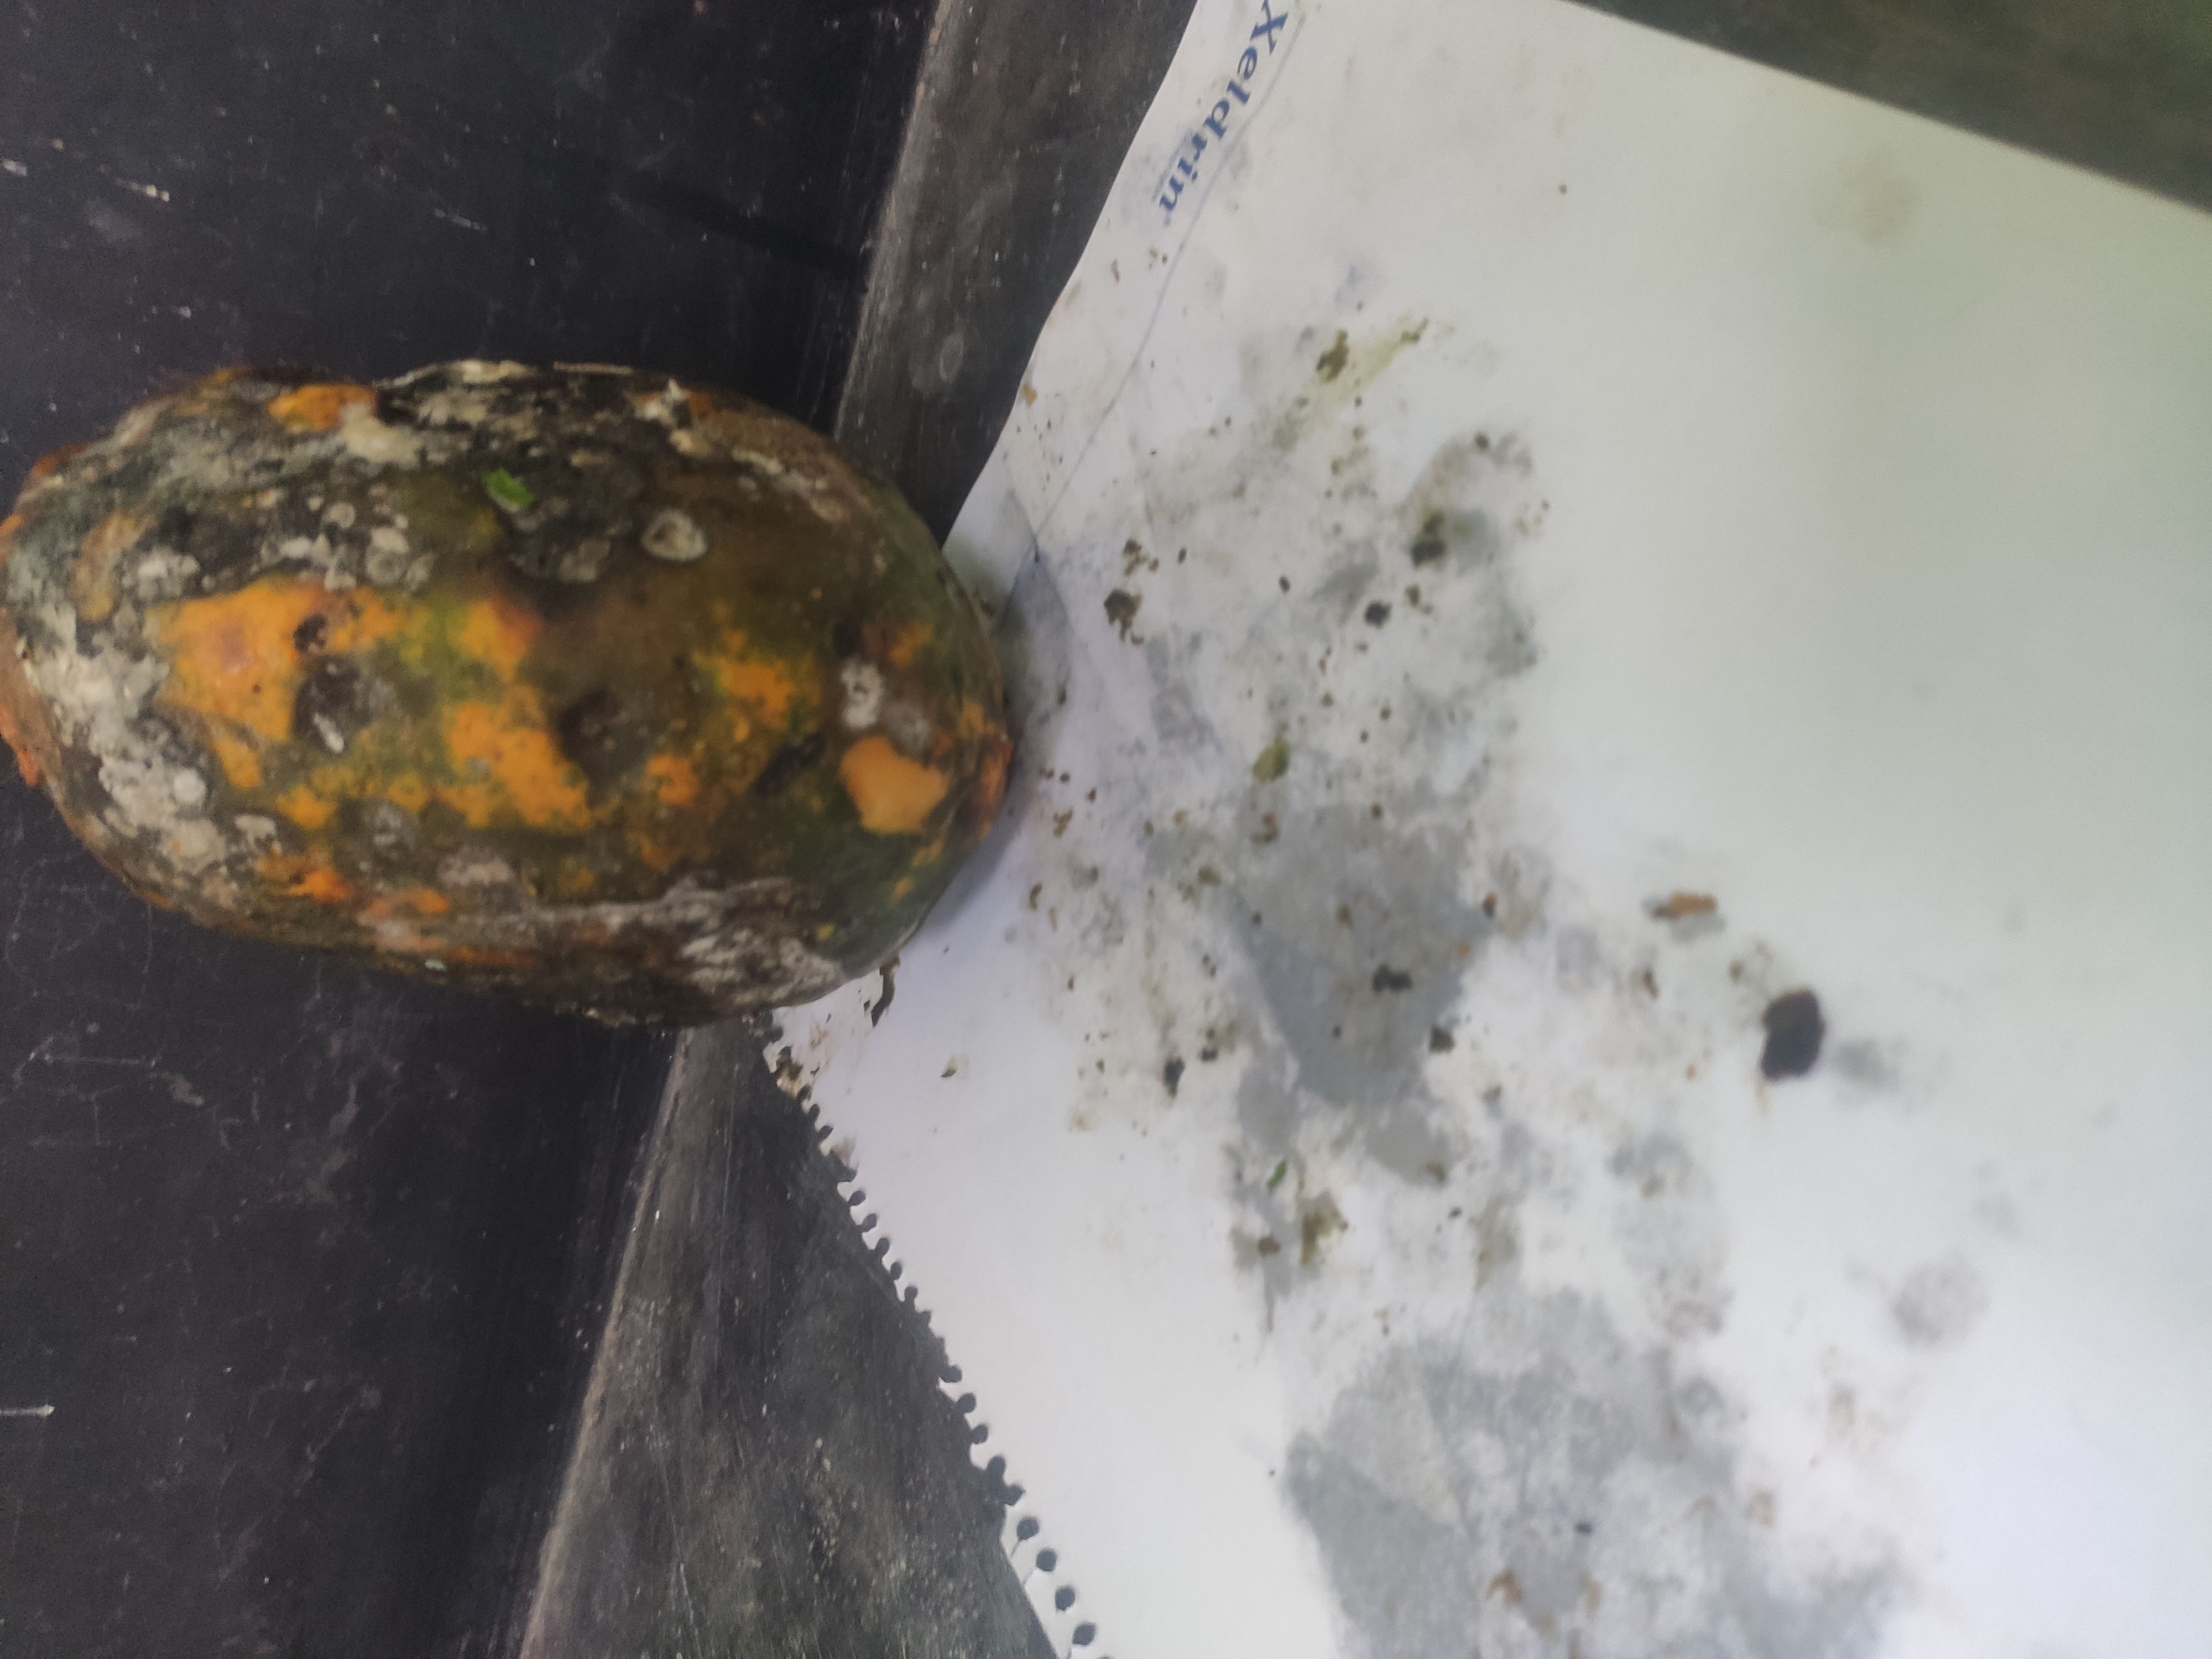
Fruit: papayas
Grade: 3rd-grade